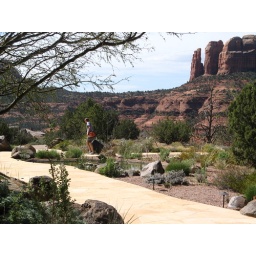
gardens at Mike's house with mountains in the background